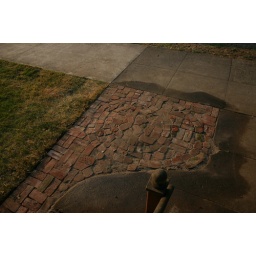
ridding last bit of grass in front of the house more recycled materials...